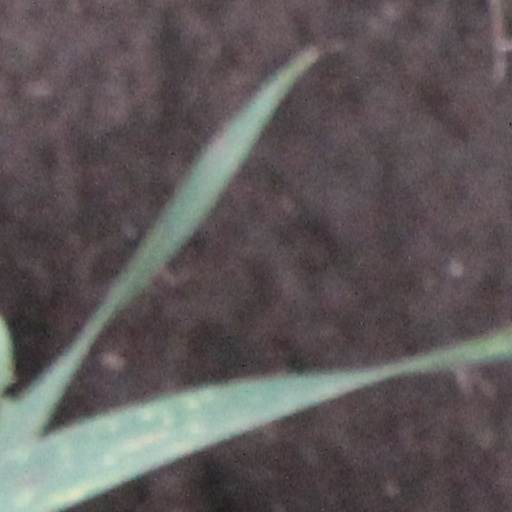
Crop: wheat